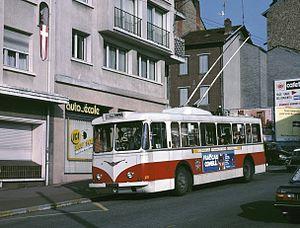
Le trolleybus Vétra VBRh n°271 de la CTL, à Limoges, à l'arrêt Gare Montjovis, sur la rue Montmailler.
Le trolleybus de Marseille était un réseau de transports en commun de l'agglomération de Marseille. Il a fonctionné de 1903 à 1905, puis de 1927 à 1965 et de 1941 à 2004.
Le trolleybus ou trolley, est un véhicule électrique de transport en commun de voyageurs. Monté comme un autobus, il n'est pas propulsé par un moteur thermique mais par un moteur électrique. Son courant lui est fourni par deux caténaires, généralement appelées « lignes aériennes de contact » ou encore bifilaires. Ils sont ainsi à distinguer des bus électriques, qui fonctionnent avec des batteries.
La société des Véhicules et tracteurs électriques ou Vétra est une société française principalement connue pour sa production de trolleybus mais elle a également conçu des tracteurs électriques pour les carrières ou les mines, des bennes à ordures, des caravanes et des bungalows. Vétra fut un bureau d'études et un intégrateur plus qu'un constructeur au vrai sens du terme, toute la production fut sous-traitée auprès de très nombreuses entreprises spécialisées.